List of canals in the United Kingdom

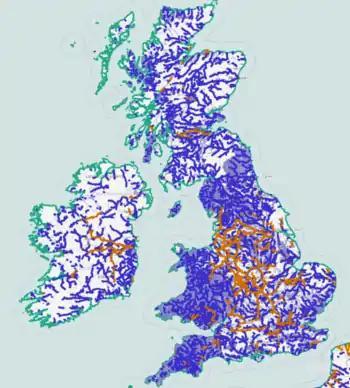
Map showing canals of the British Isles. Canals in orange, rivers in blue, streams in grey.

The following list of canals in the United Kingdom, includes some systems that are navigable rivers with sections of canal (e.g. Aire and Calder Navigation) as well as "completely" artificial canals (e.g. Rochdale Canal).